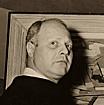
Age: 49